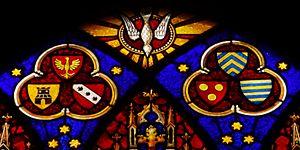
Armoiries des Paraiges de Metz sur un vitrail de la nef de l'église Saint-Martin.
Les Lignages urbains, désignent les groupes familiaux de structure clanique qui dans de nombreuses villes européennes, ou appartenant à d'autres aires culturelles, avaient acquis soit du souverain, soit en vertu d'une loi municipale, soit de fait, le pouvoir au sein de l'administration de la cité.
Les paraiges ou lignages de Metz constituent la classe héréditaire qui avait au sein de la ville le monopole des fonctions publiques dirigeantes et formait l’oligarchie urbaine de la ville de Metz au Moyen Âge et jusqu'à la fin de l'Ancien Régime.